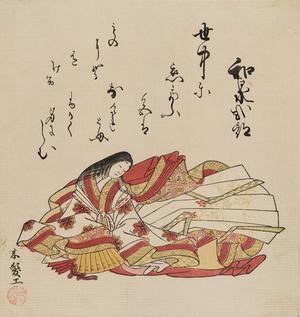
Izumi Shikibu
L’histoire du Japon commence avec le peuplement d'un groupe d'îles au sud-est de la péninsule coréenne, environ 100 000 ans av. J.-C. Les premières traces d'industrie, des pierres polies, remontent à 32 000 ans. Des poteries, parmi les plus anciennes de l'humanité, sont produites vers 13 000 ans avant notre ère lors de la période Jōmon, et comprennent les premières formes d'œuvres artistiques : les dogū. 400 ans avant notre ère sont introduites des technologies venant de Chine et de Corée comme la riziculture et la fonte du bronze et du fer.